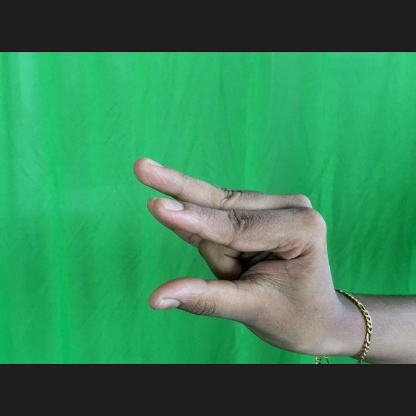
Mudra: Kangulam